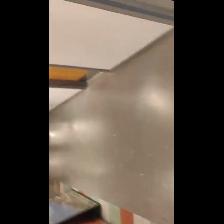
Label: NonHuman